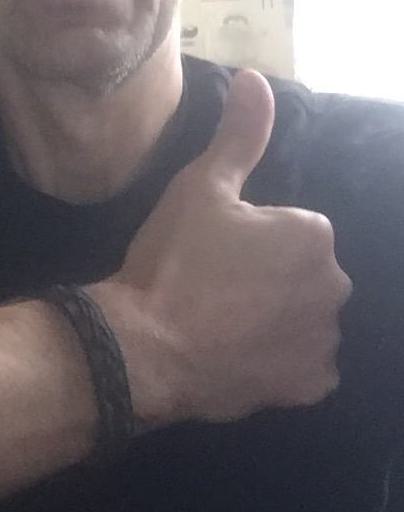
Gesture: like